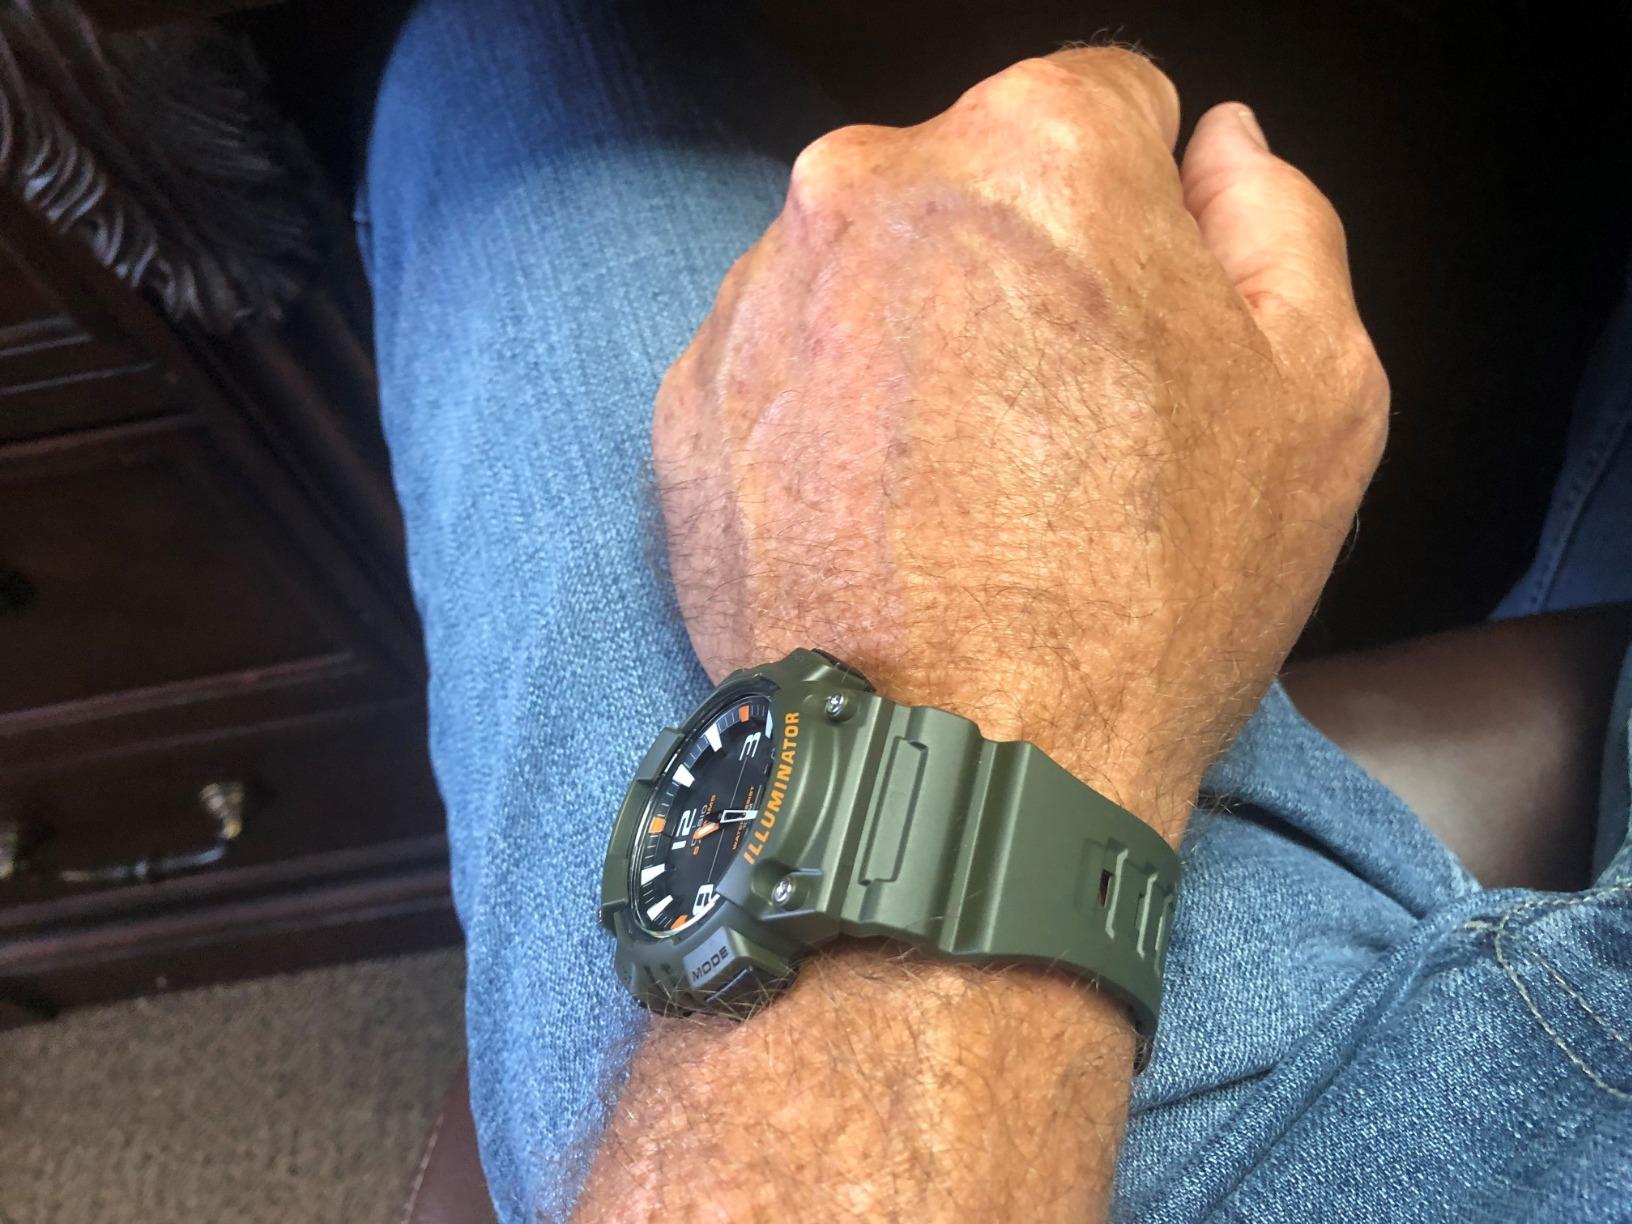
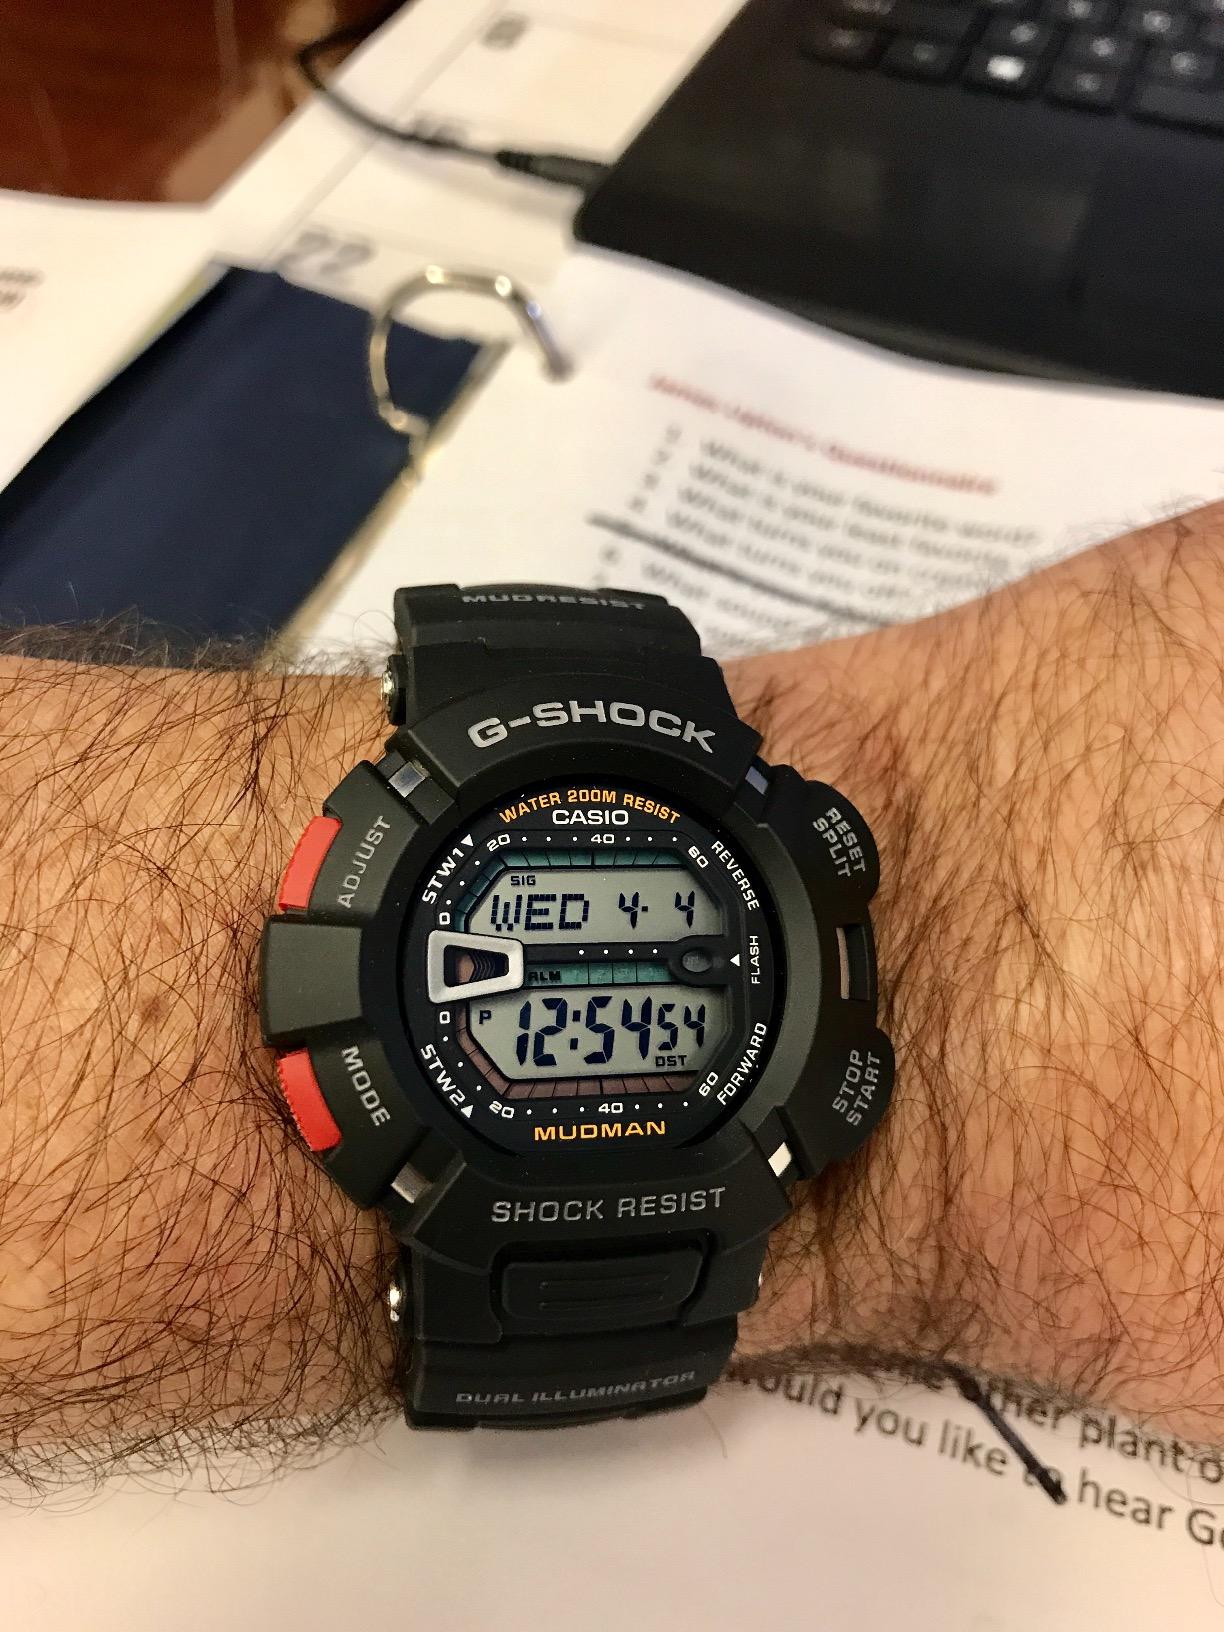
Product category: accessories_watch
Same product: no